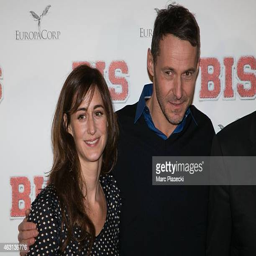
a guest and actor attend the premiere